Frankenstein in popular culture

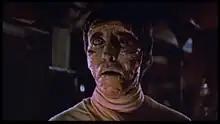
Christopher Lee in "The Curse of Frankenstein" (1957)

In Great Britain, a long-running series by Hammer Films focused on the character of Dr Frankenstein (usually played by Peter Cushing) rather than his monster. Peter Cushing played Dr Frankenstein in all of the films except for "The Horror of Frankenstein", in which the character was played by Ralph Bates. Cushing also played a creation in "The Revenge of Frankenstein". David Prowse played two different Creatures.